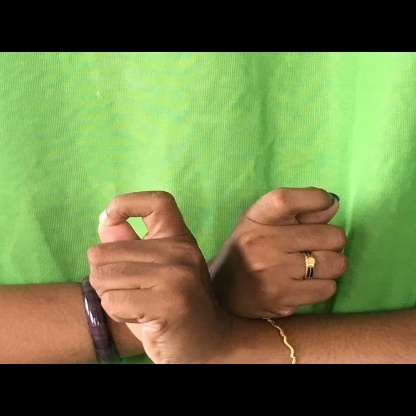
Mudra: Berunda